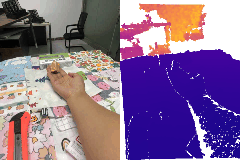
Label: orange